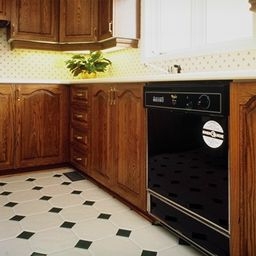
Room type: kitchen